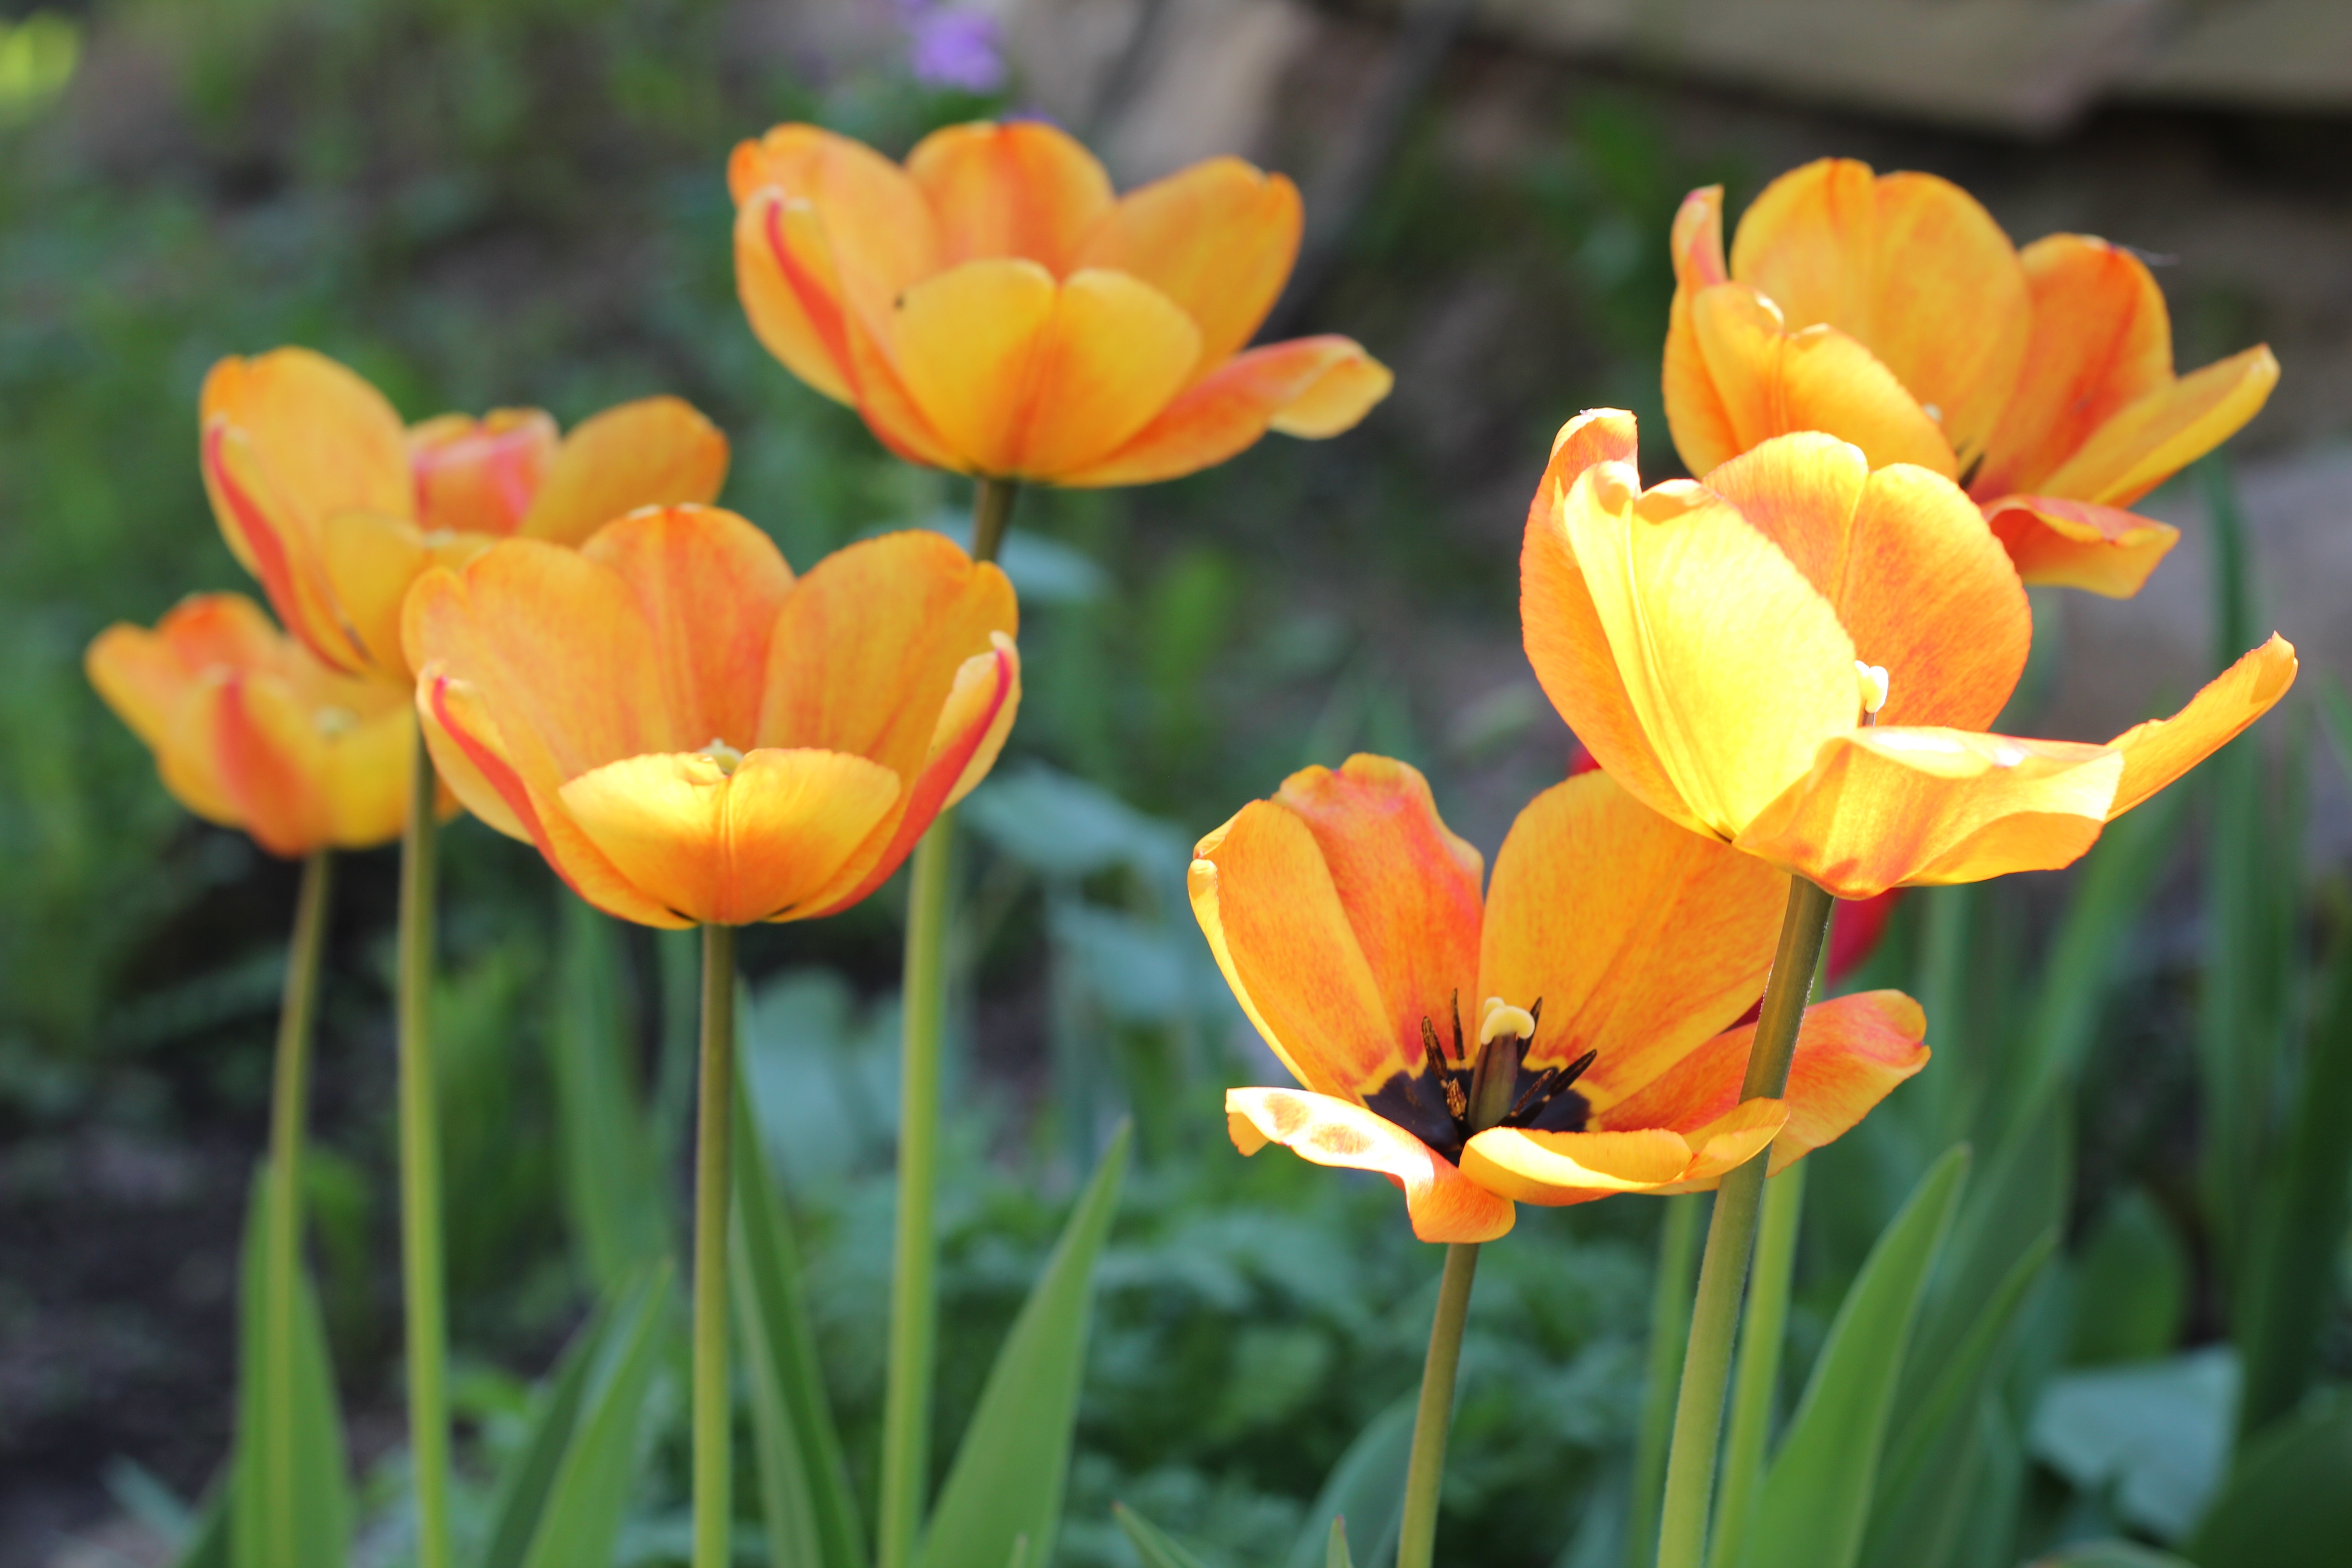
plant, flower, petal, tulip, orange, botany, yellow, closeup, flora, wildflower, flowers, bright, dacha, tulips, macro photography, flowering plant, beautiful flowers, eschscholzia californica, land plant